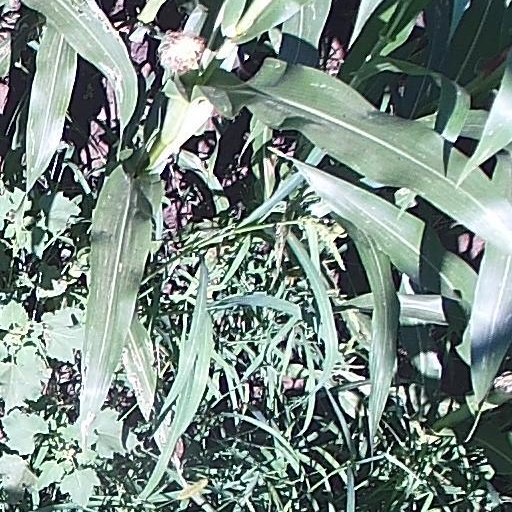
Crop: maize; corn